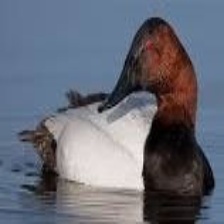
Species: CANVASBACK
Scientific name: AYTHYA VALISINERIA
ImageNet parent category: drake